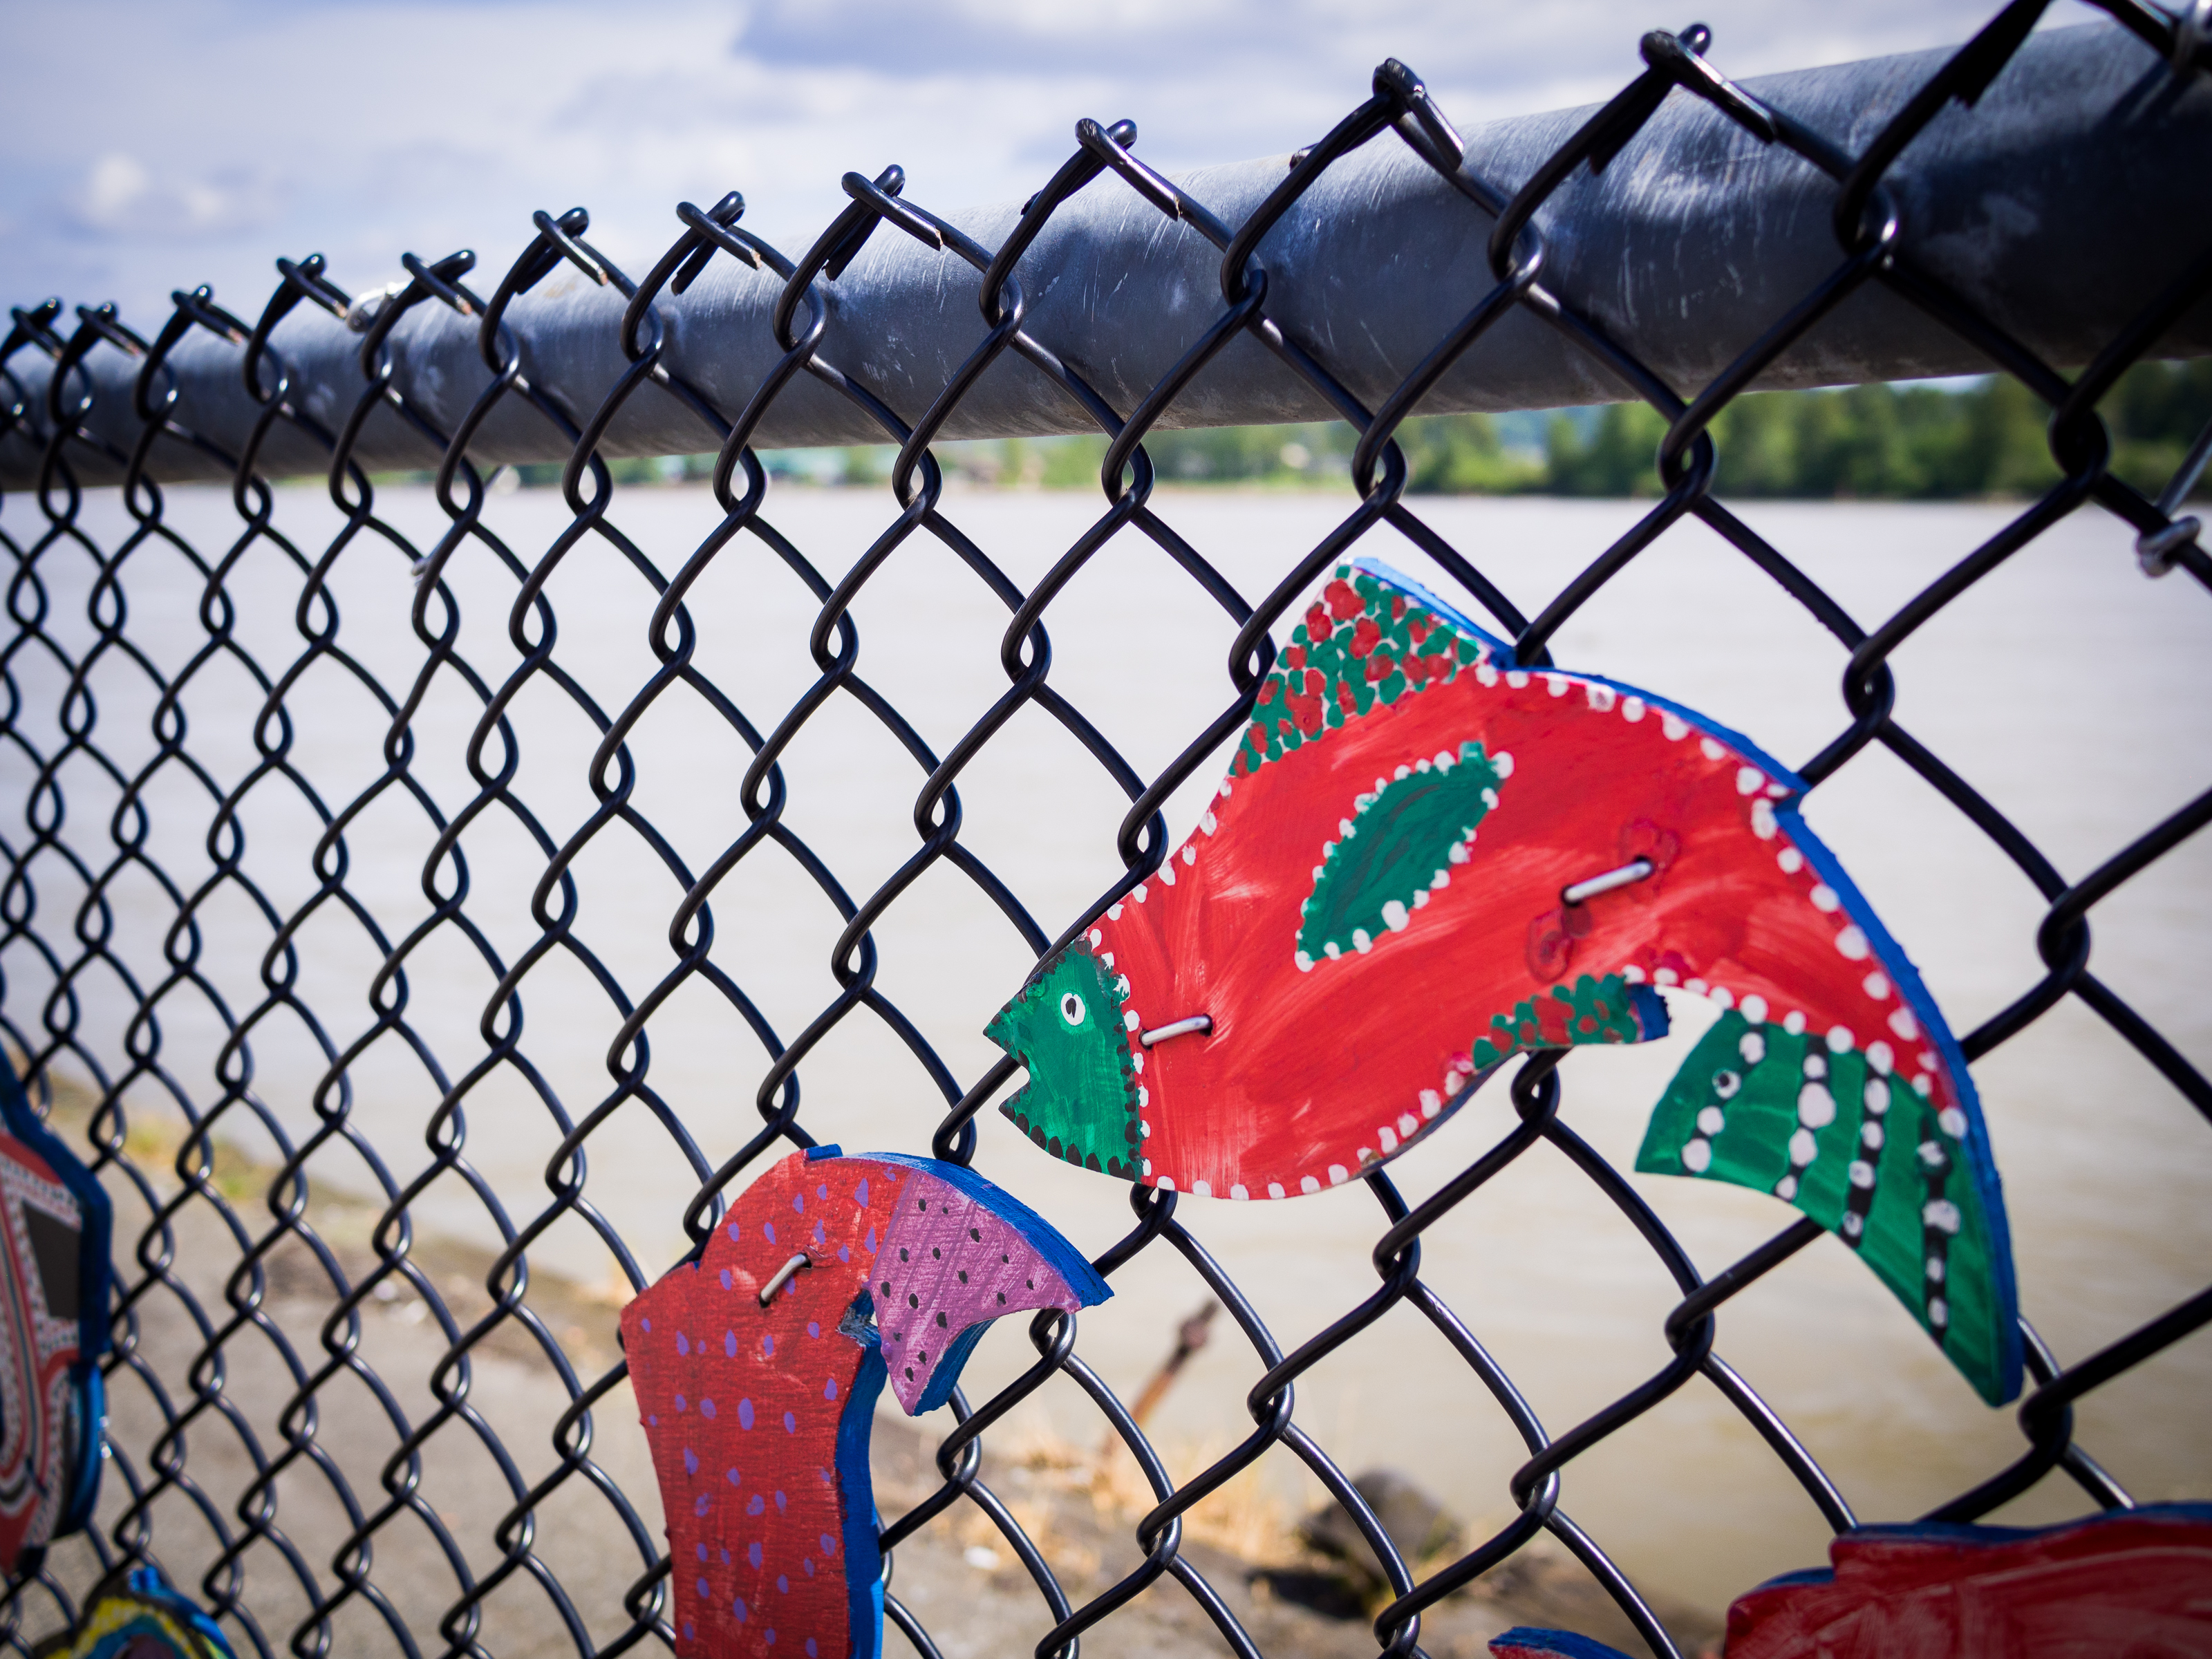
window, glass, river, red, colourful, color, fish, art, canada, net, painted, salmon, britishcolumbia, newwestminster, fraserriver